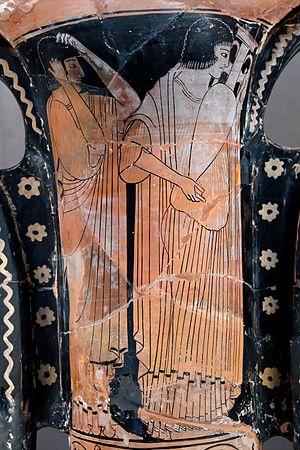
Deux pleureuses. Col d'un loutrophore attique à figures rouges, 500-490 av. J.-C. Une grande partie du décor a été repeinte à l'époque moderne.